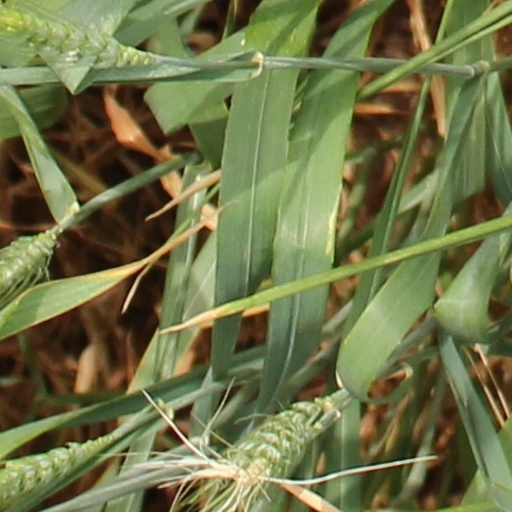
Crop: wheat